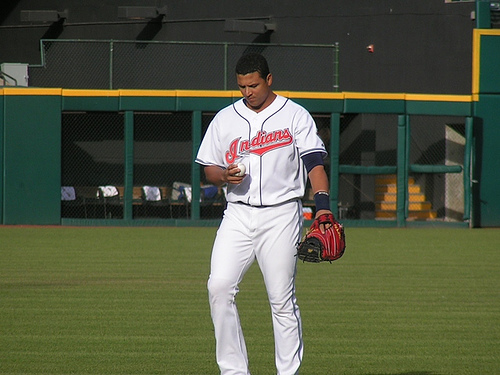
một người đàn ông đang cầm quả bóng chày và găng tay ở trên sân